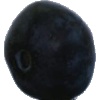
Label: Blueberry 1